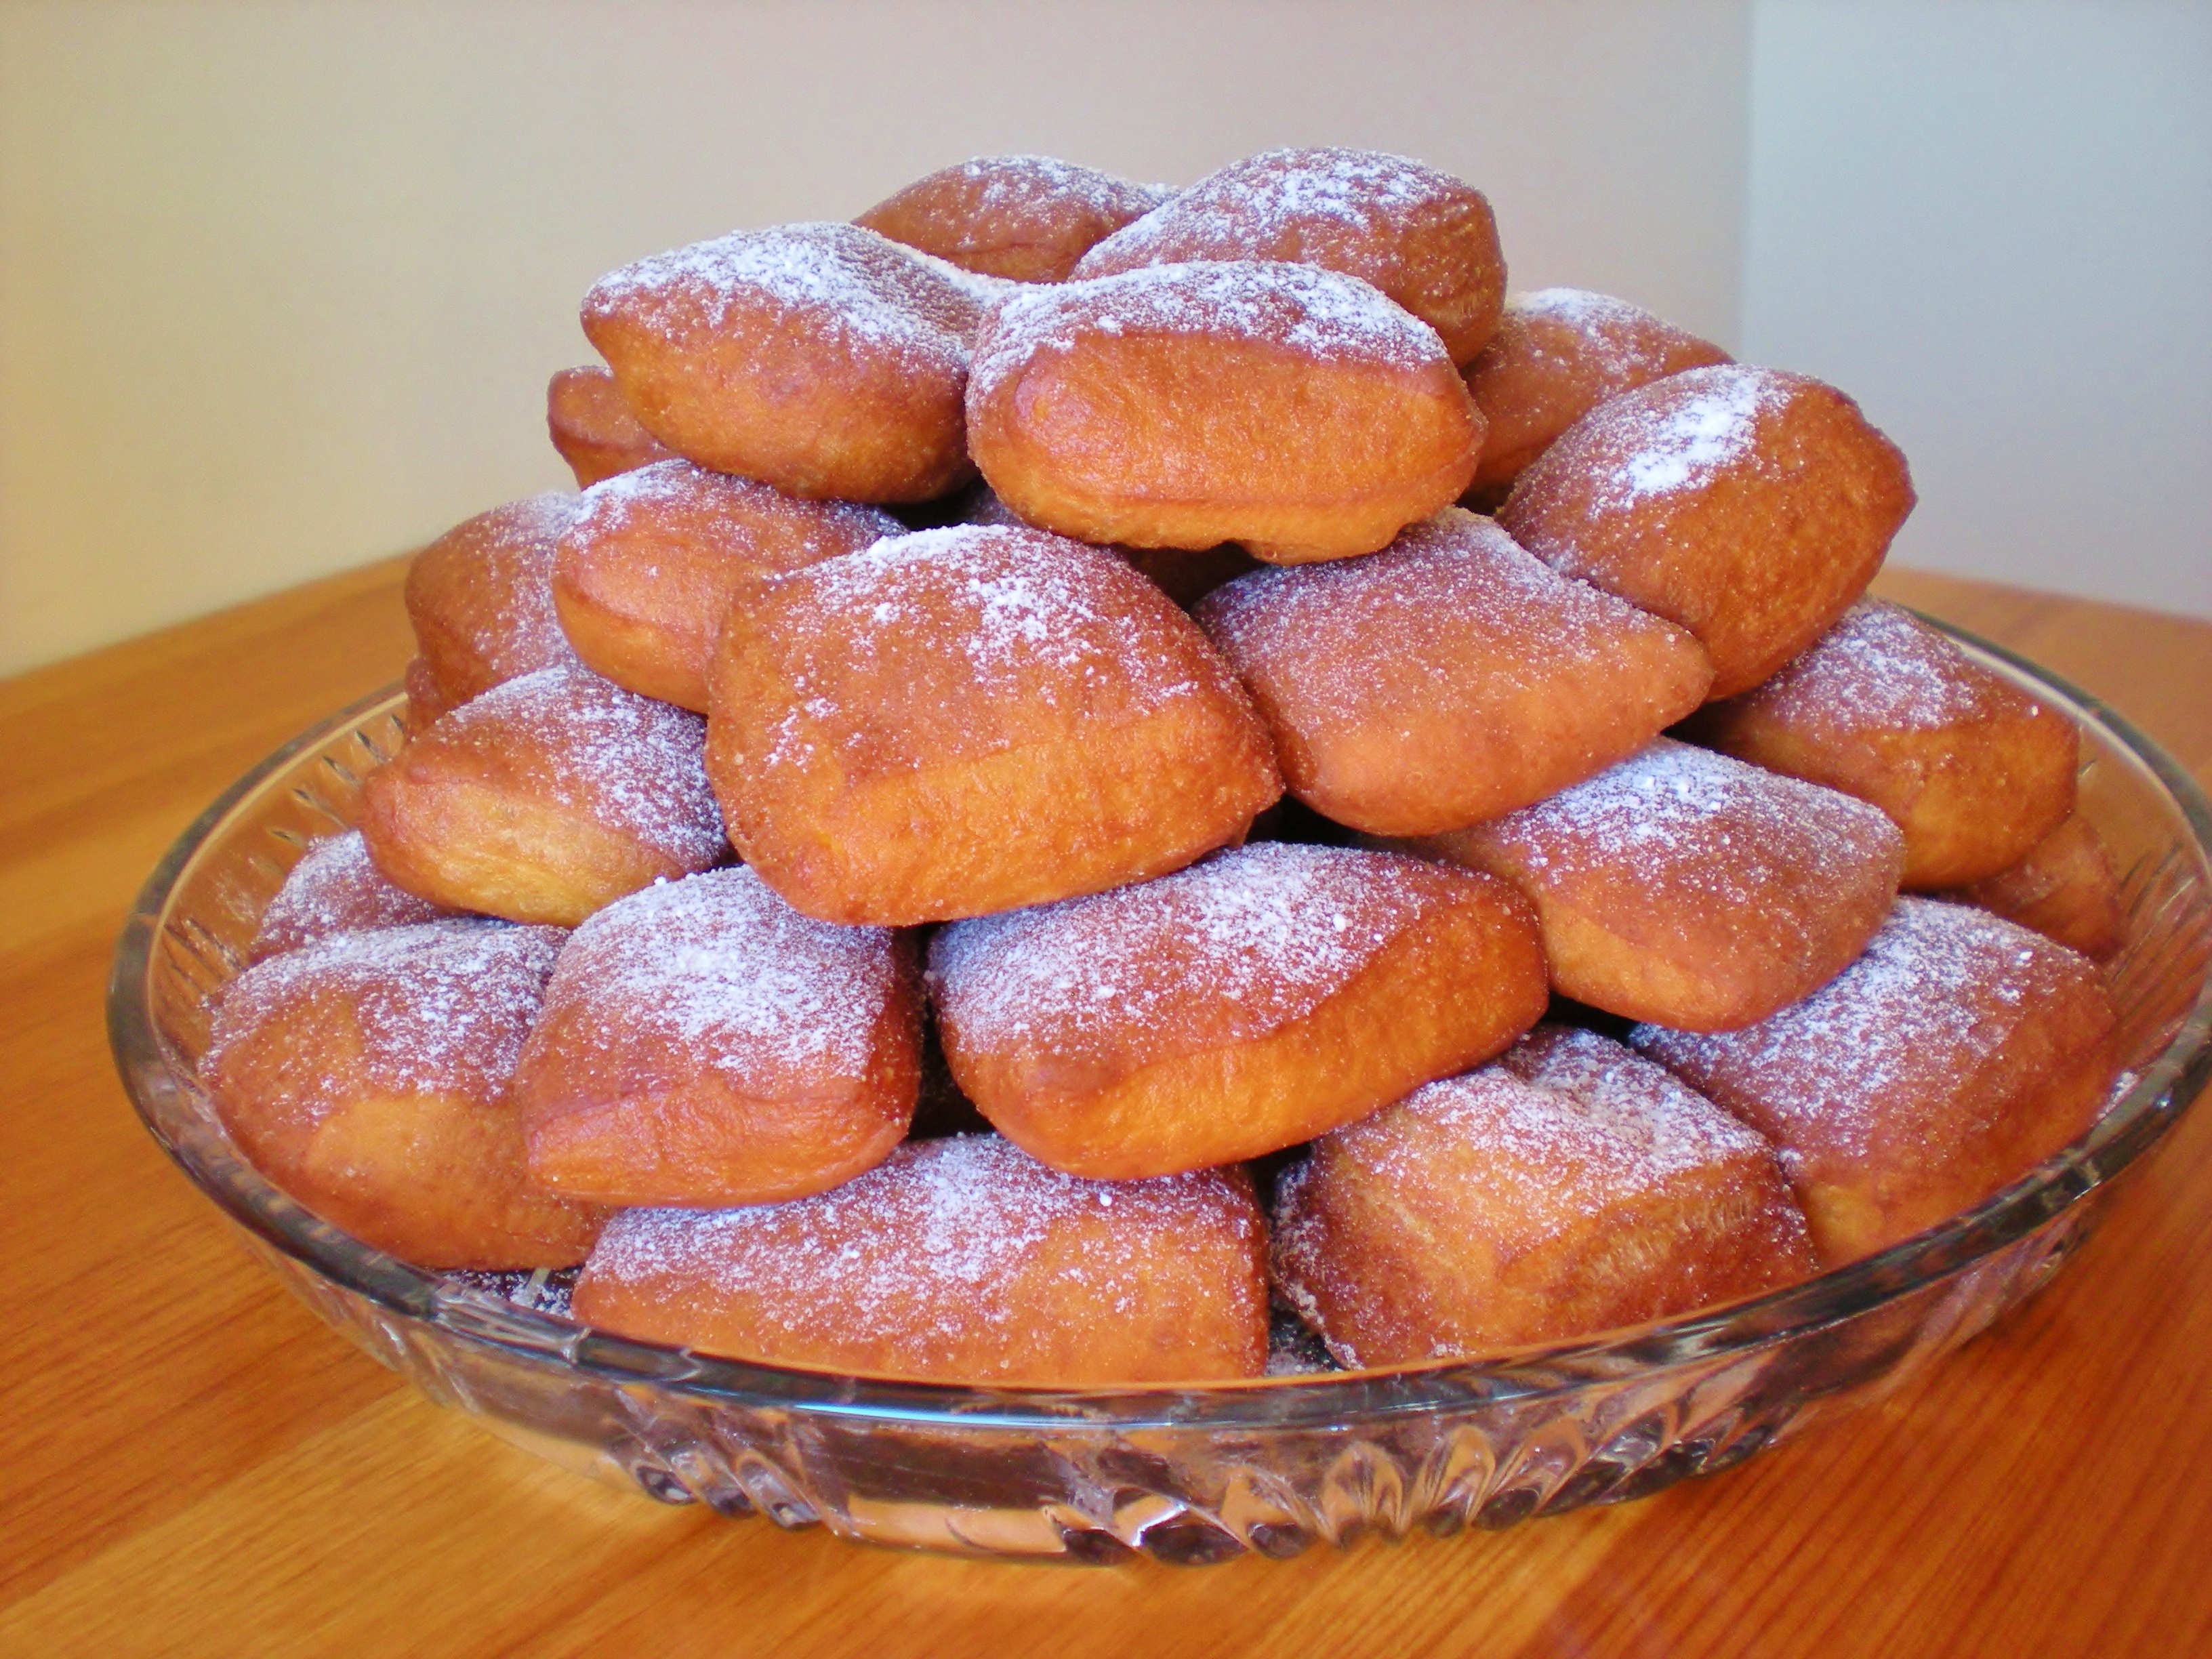
food, dessert, bread, pastry, bun, doughnut, pastries, powdered sugar, eating, donuts, baked goods, danish pastry, finger food, zeppole, fried food, beignet, polish food, brioche, oliebol, malasada, p czki, ciambella, american food, sufganiyah, german food, cider doughnut, vetkoek